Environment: real
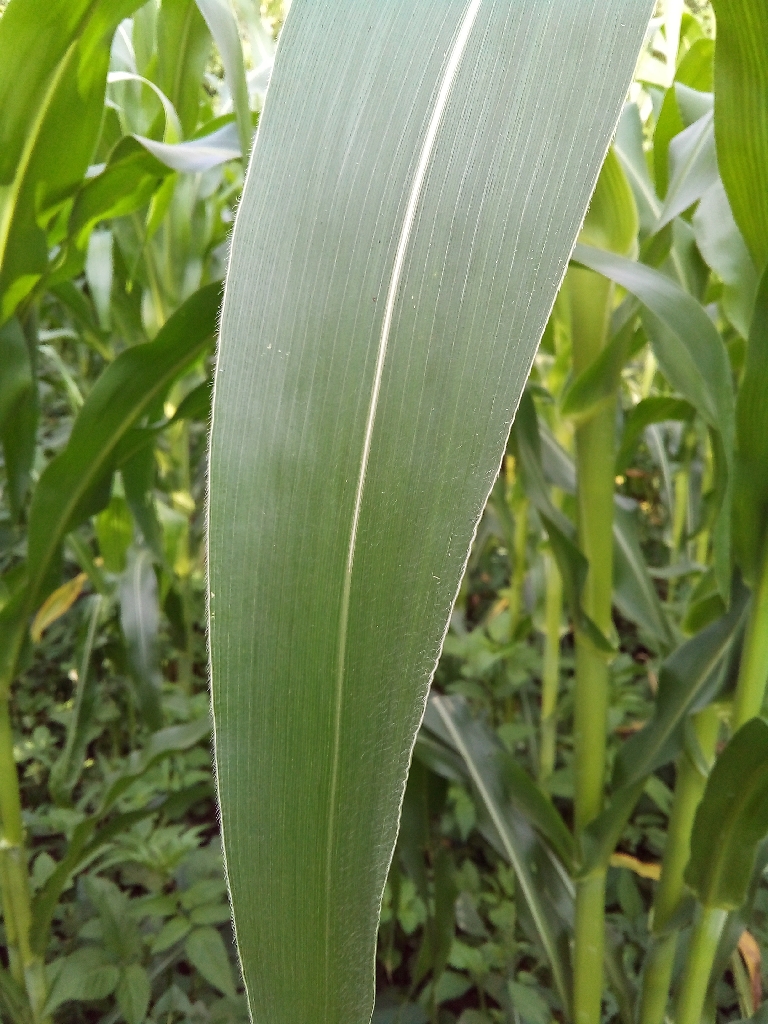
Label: healthy